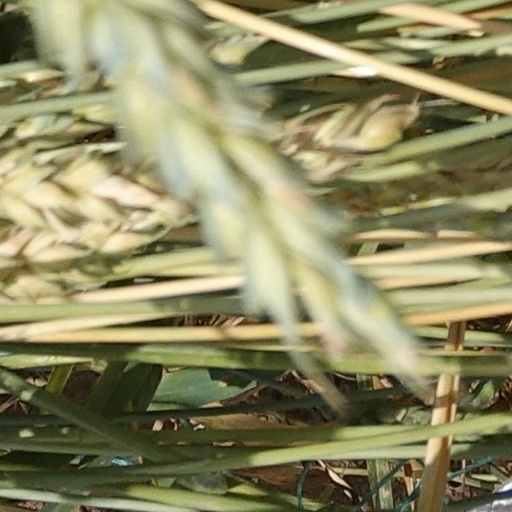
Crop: wheat